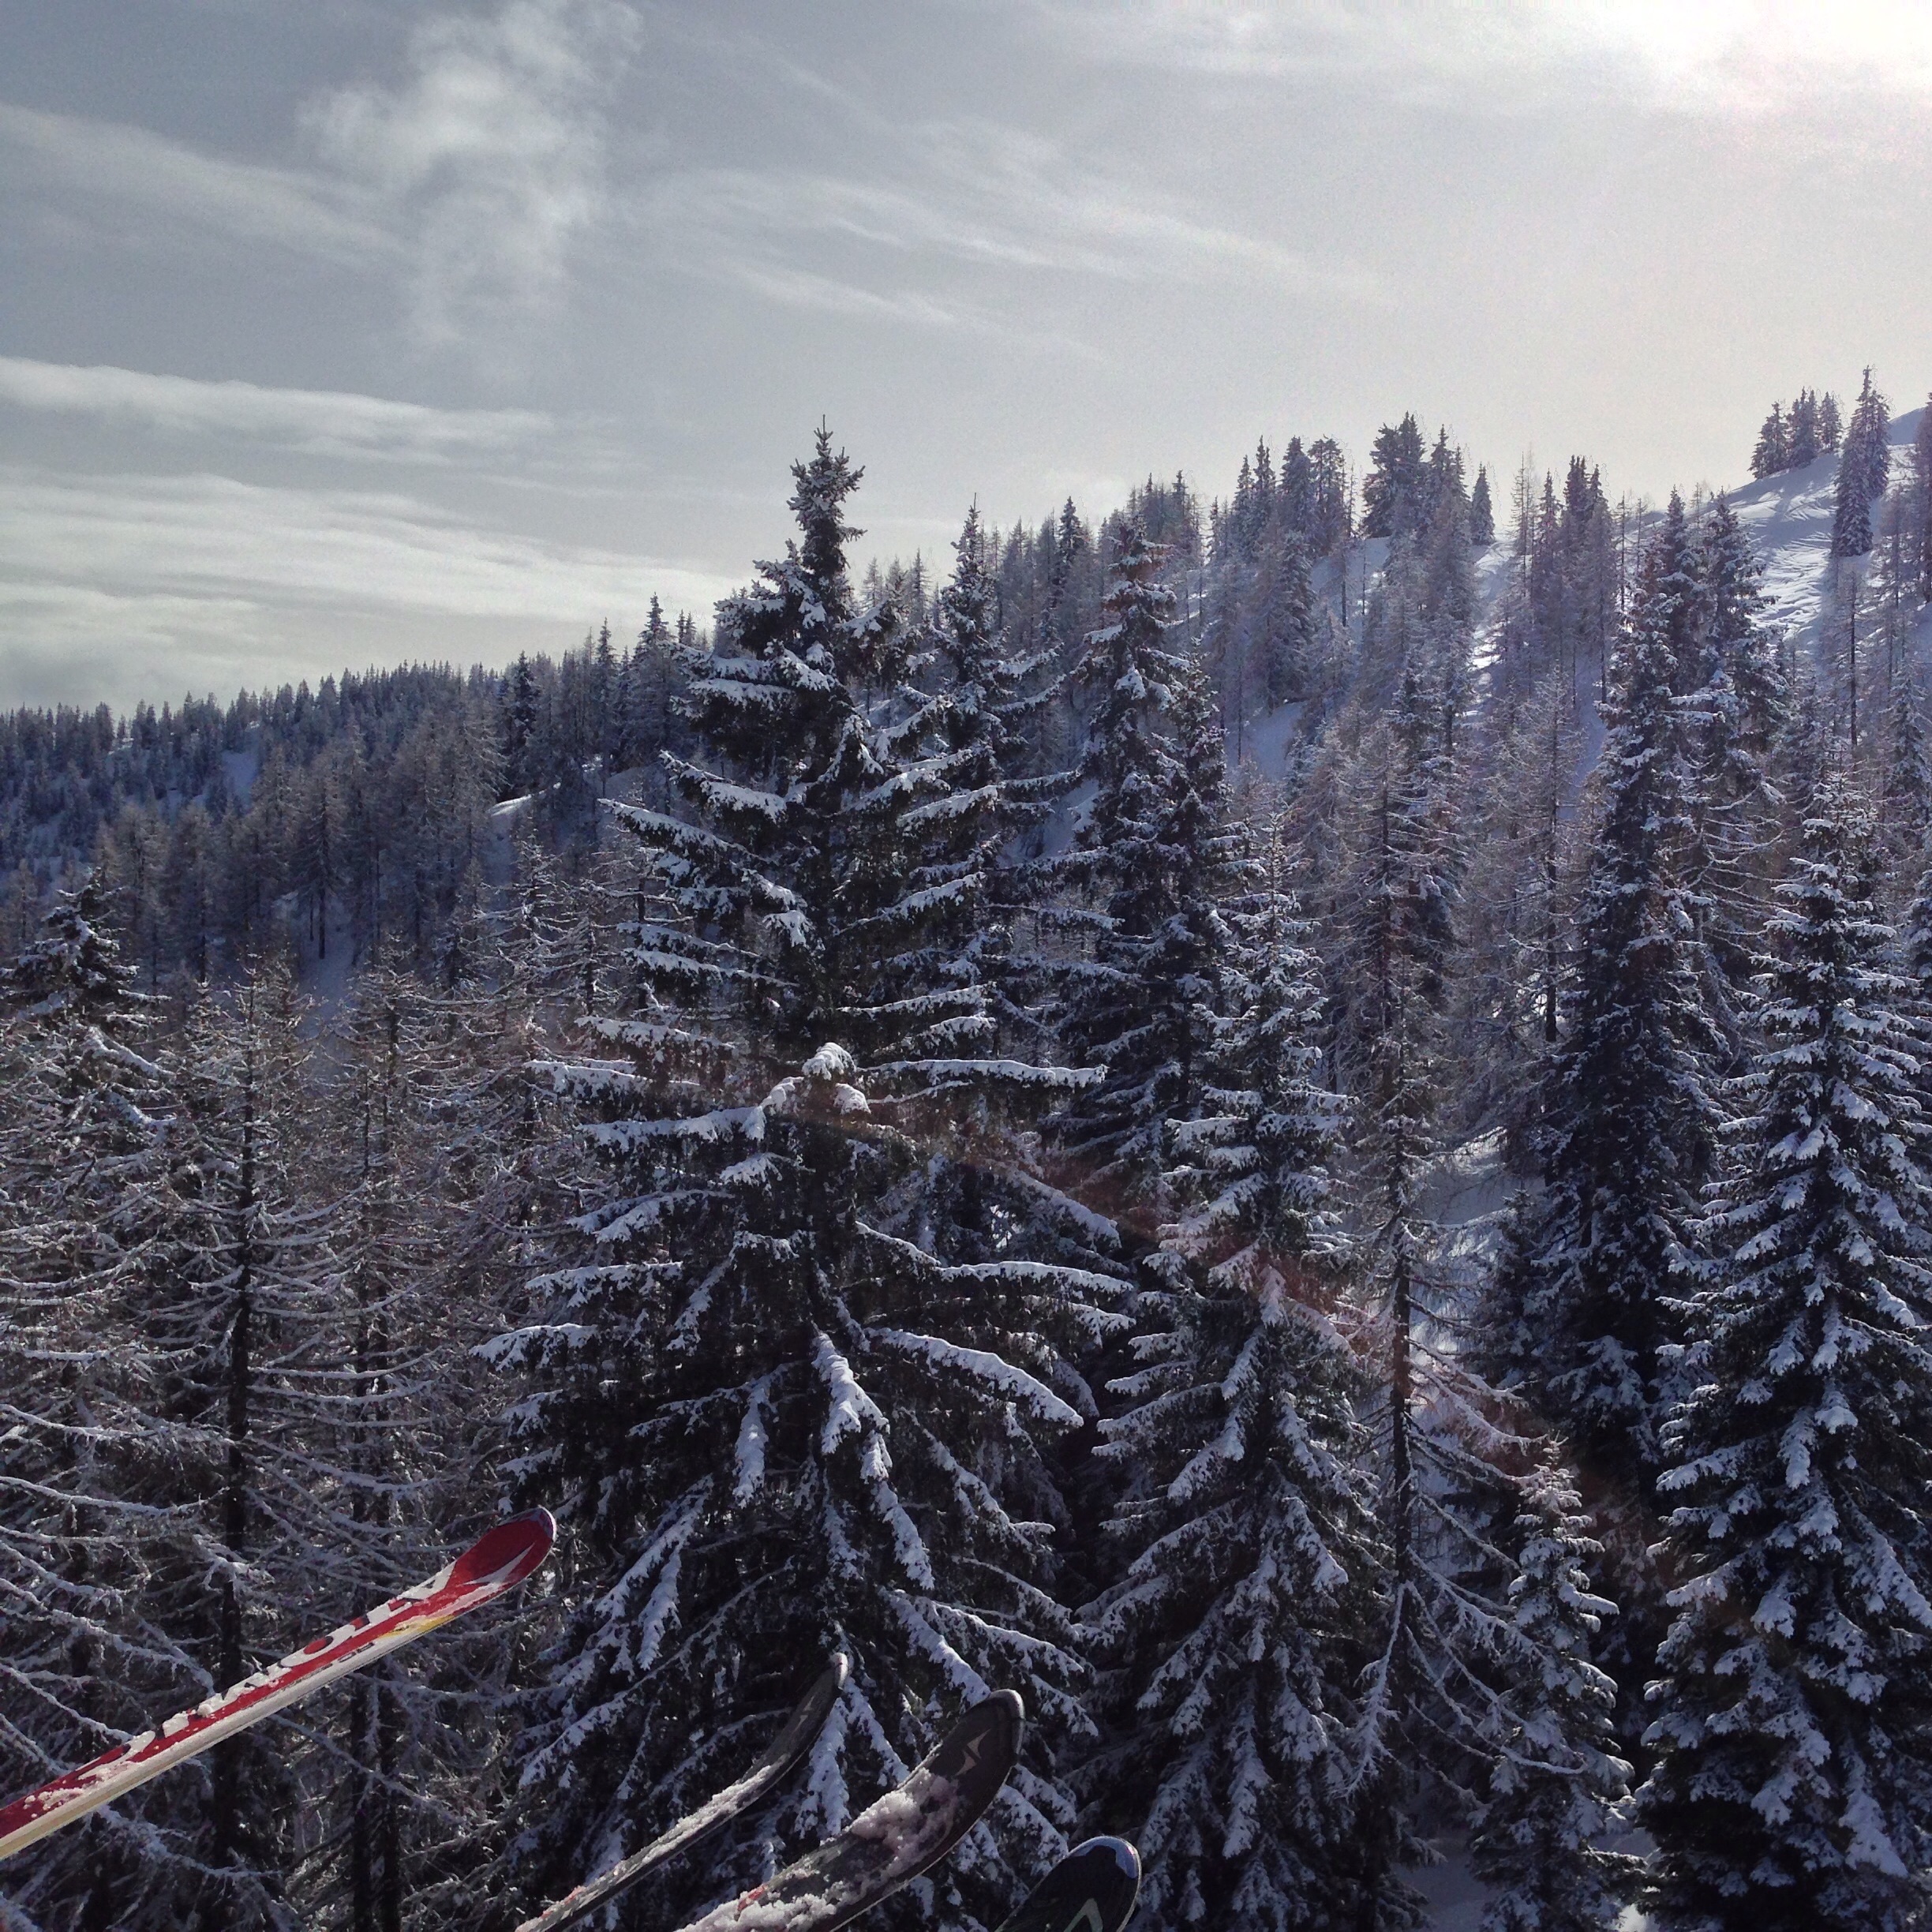
tree, forest, wilderness, mountain, snow, winter, plant, mountain range, weather, fir, season, ridge, conifer, spruce, larch, ecosystem, woody plant, mountainous landforms, temperate coniferous forest, geological phenomenon